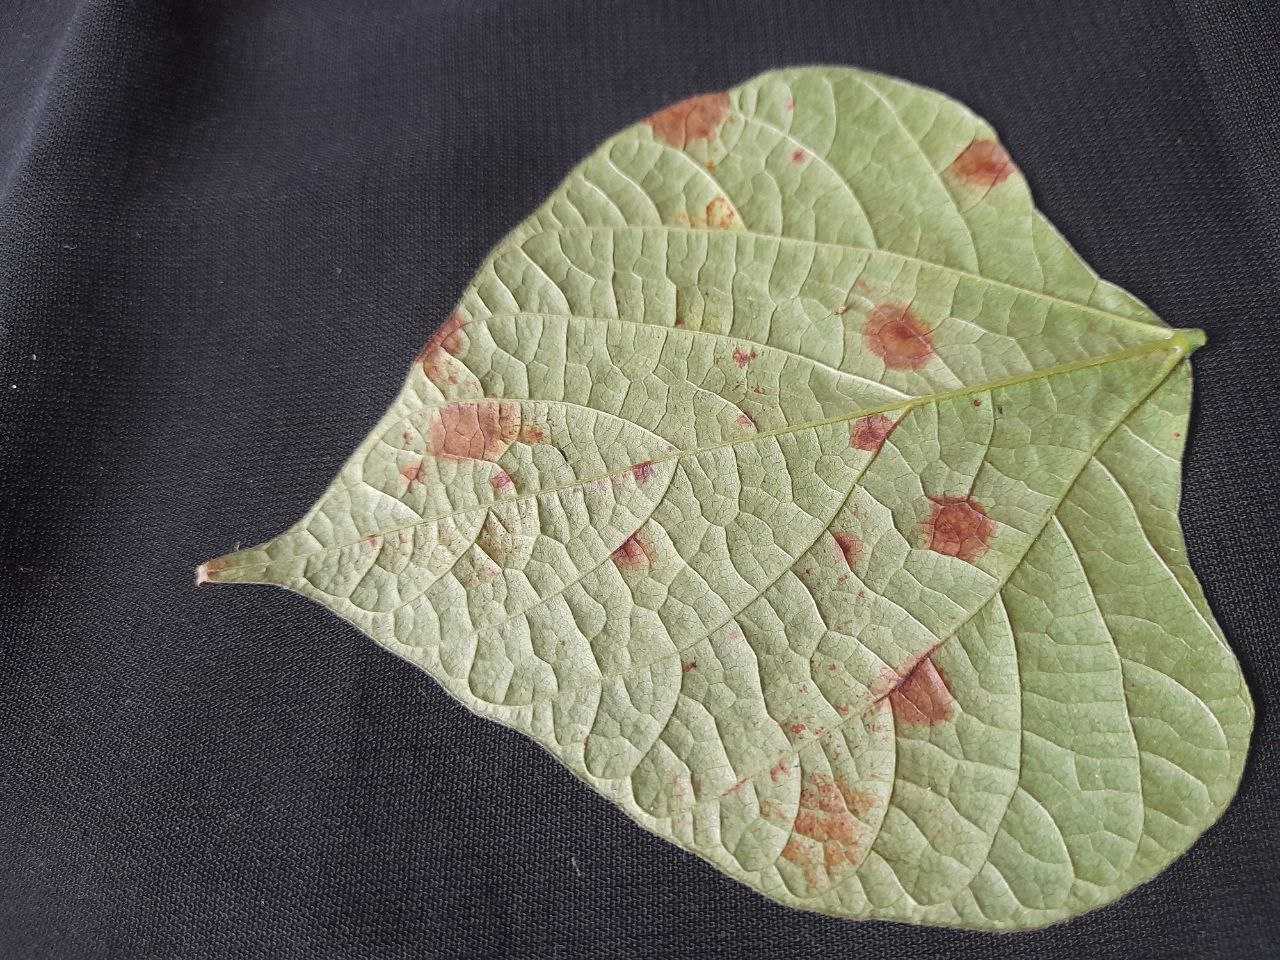
Crop: bean
Leaf condition: Rust